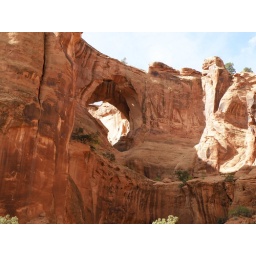
Twin bridge formations, from canyon below